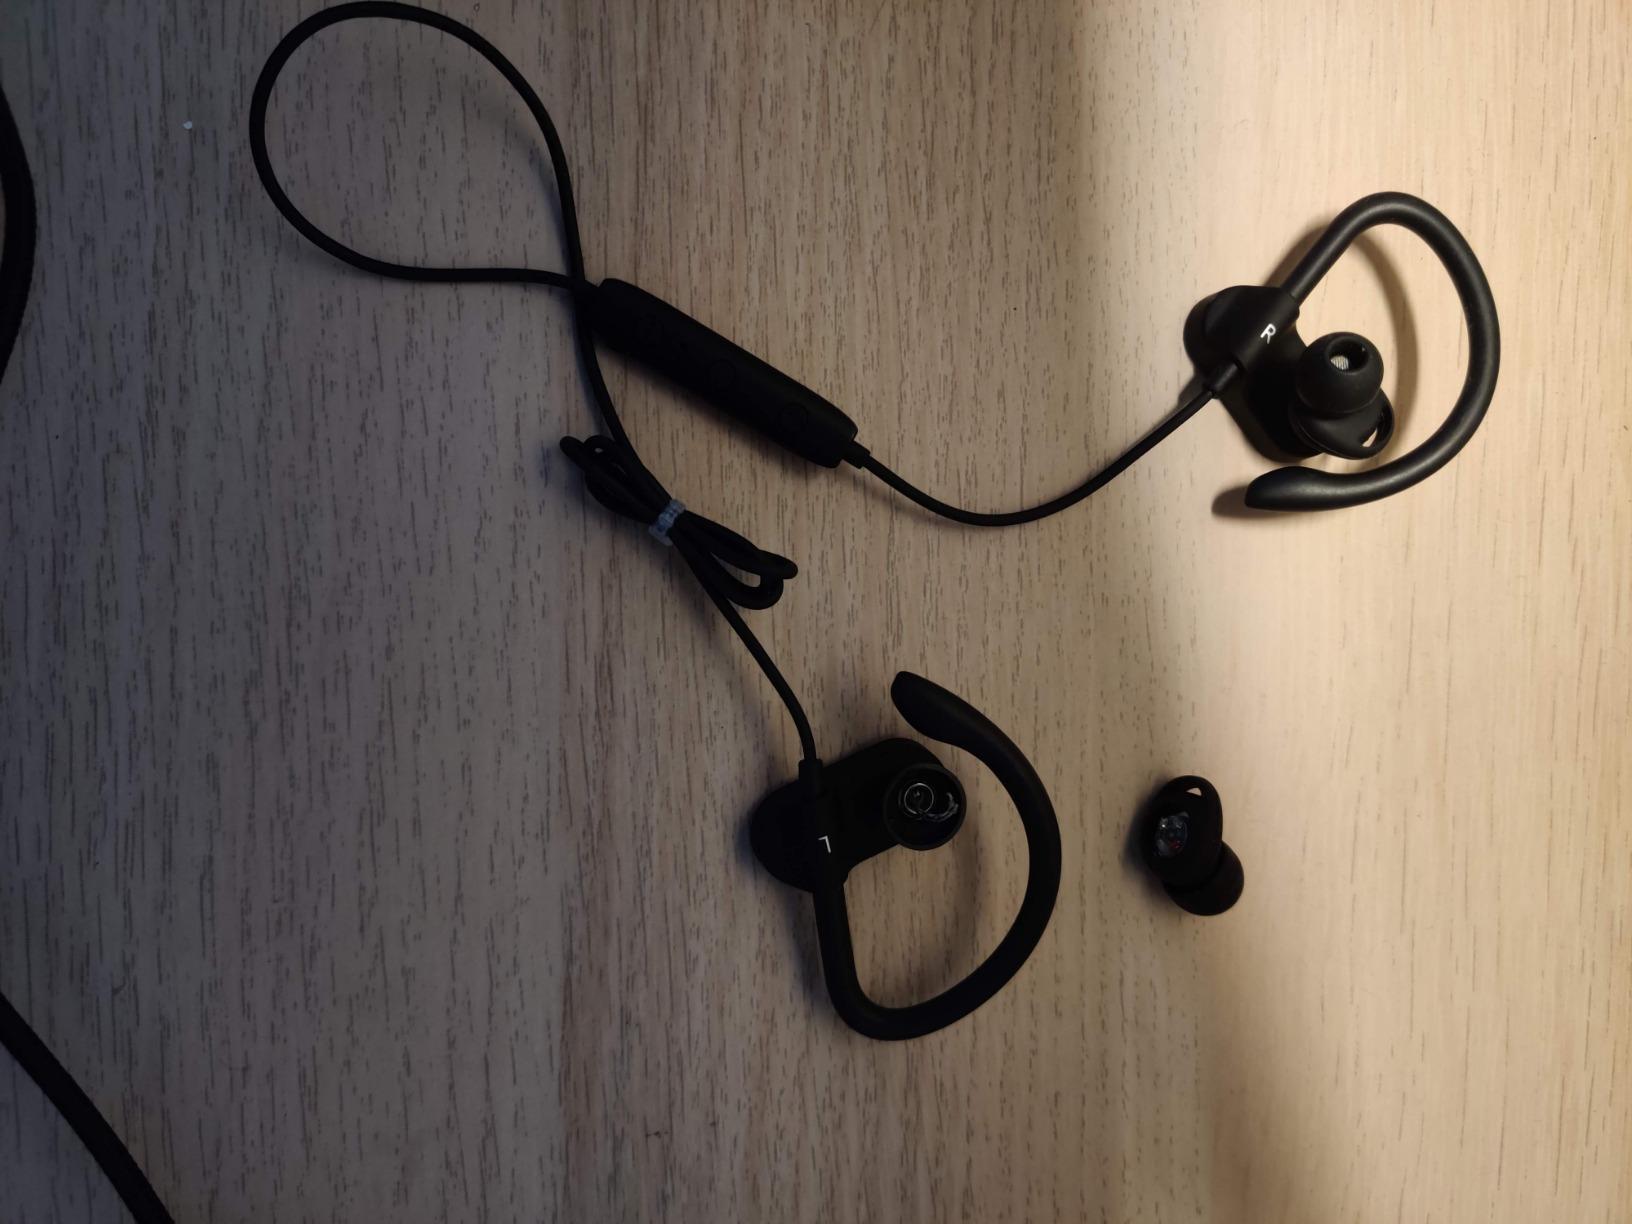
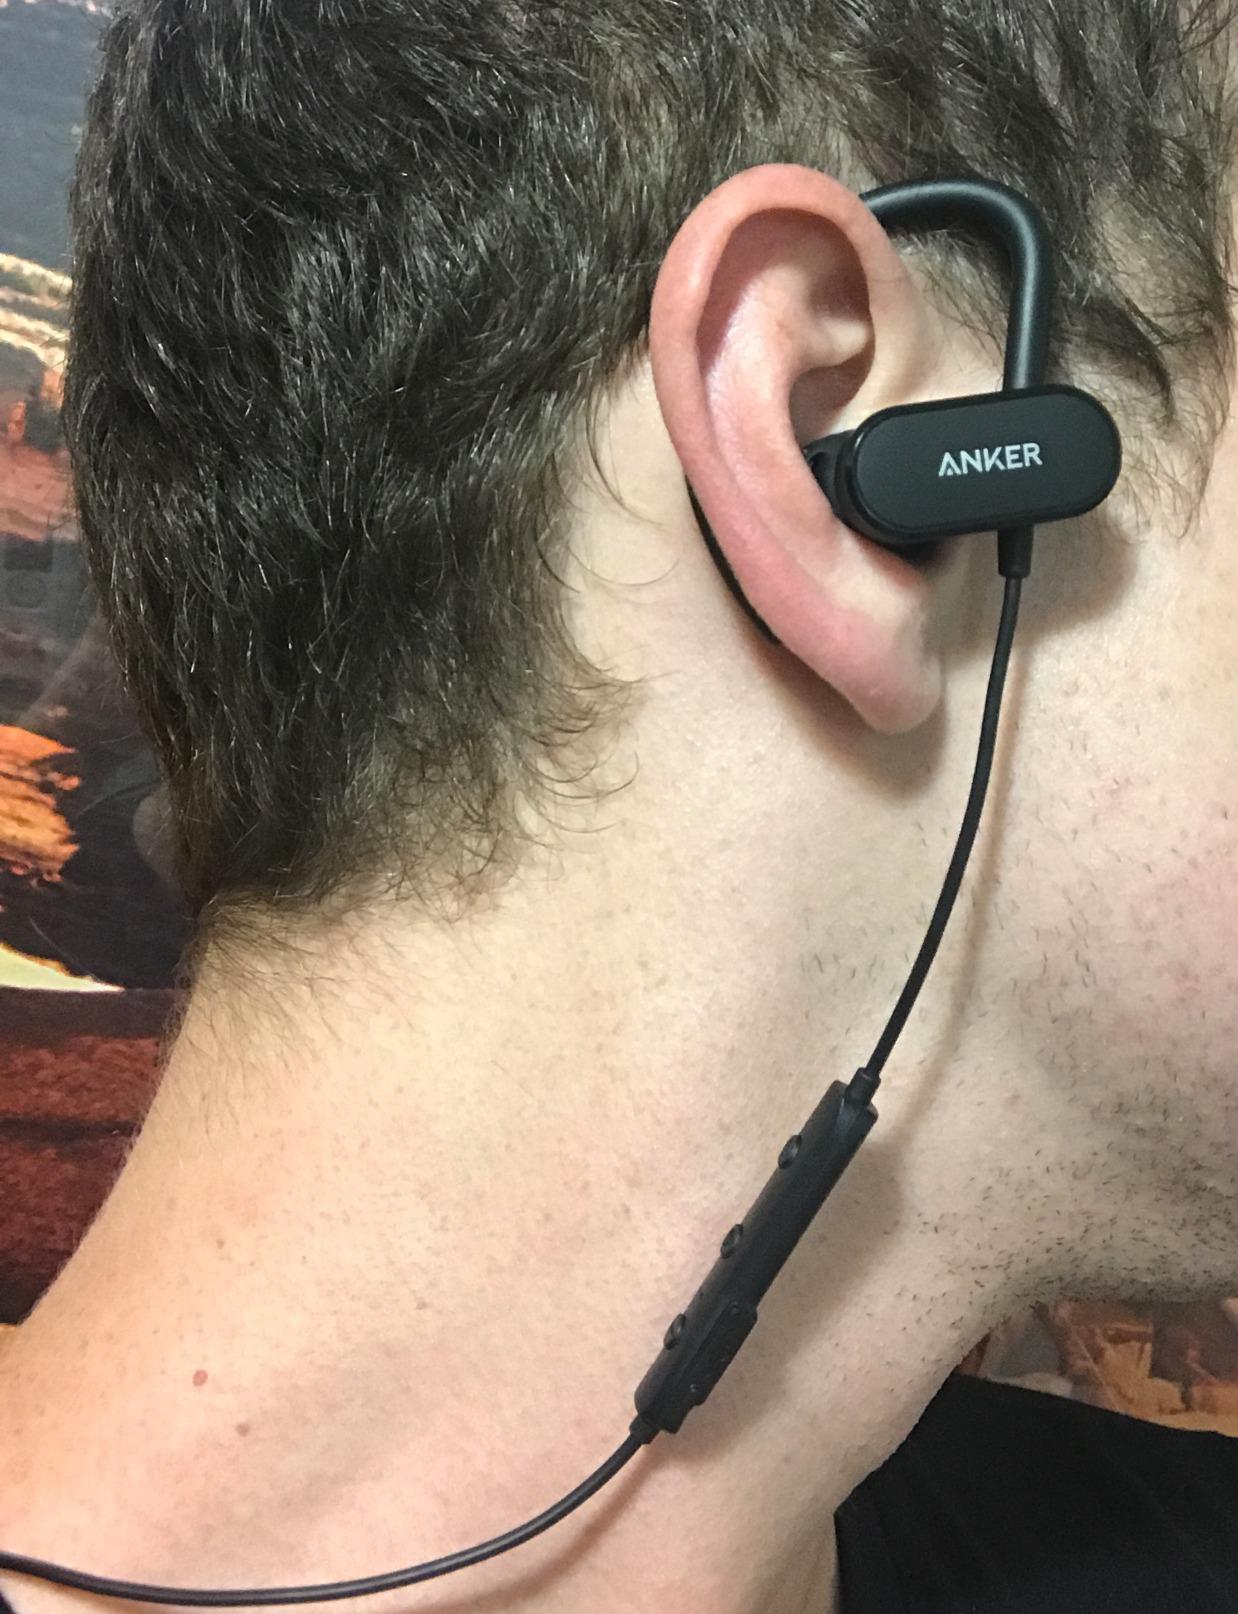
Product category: headphones
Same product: yes